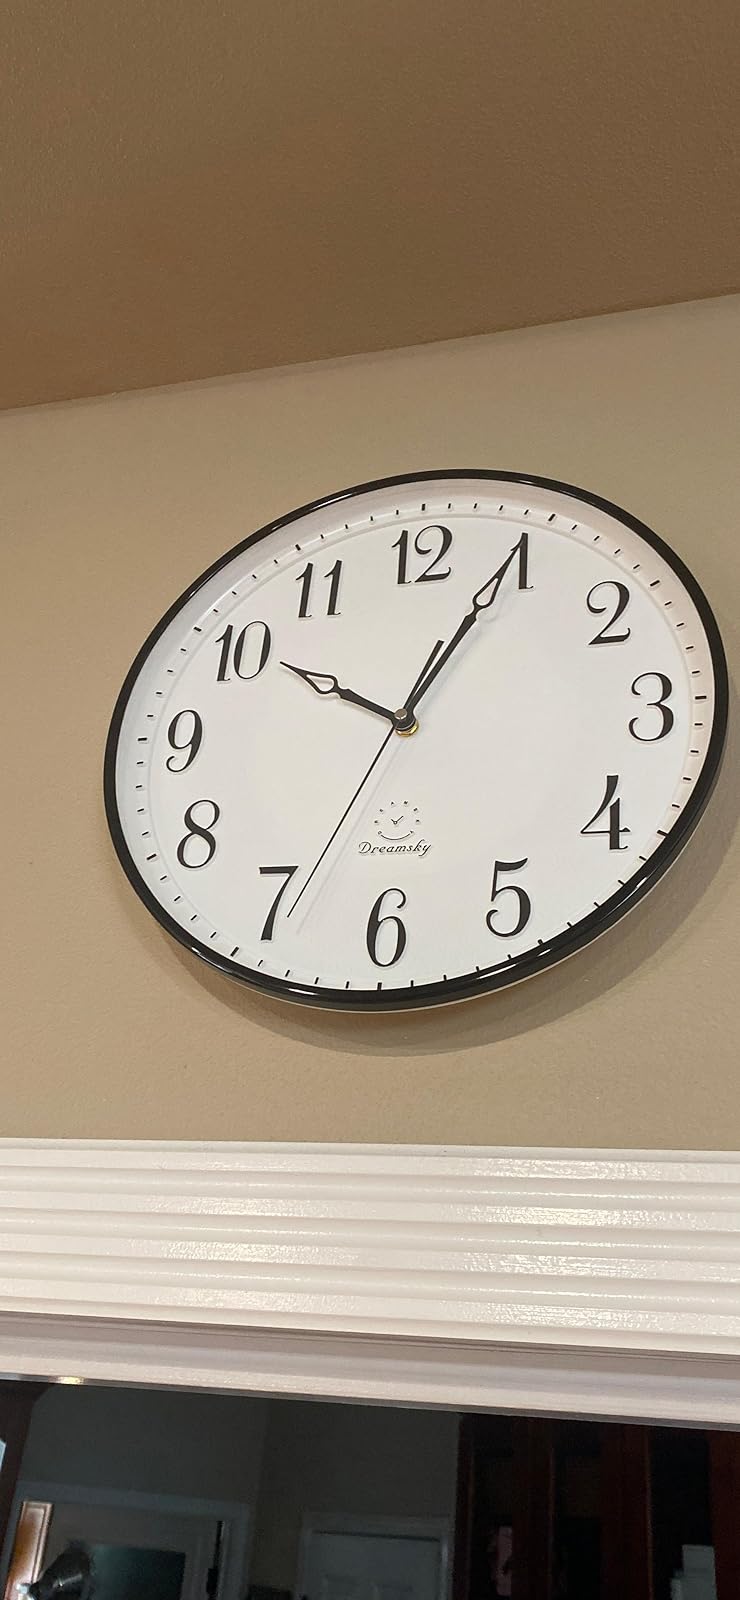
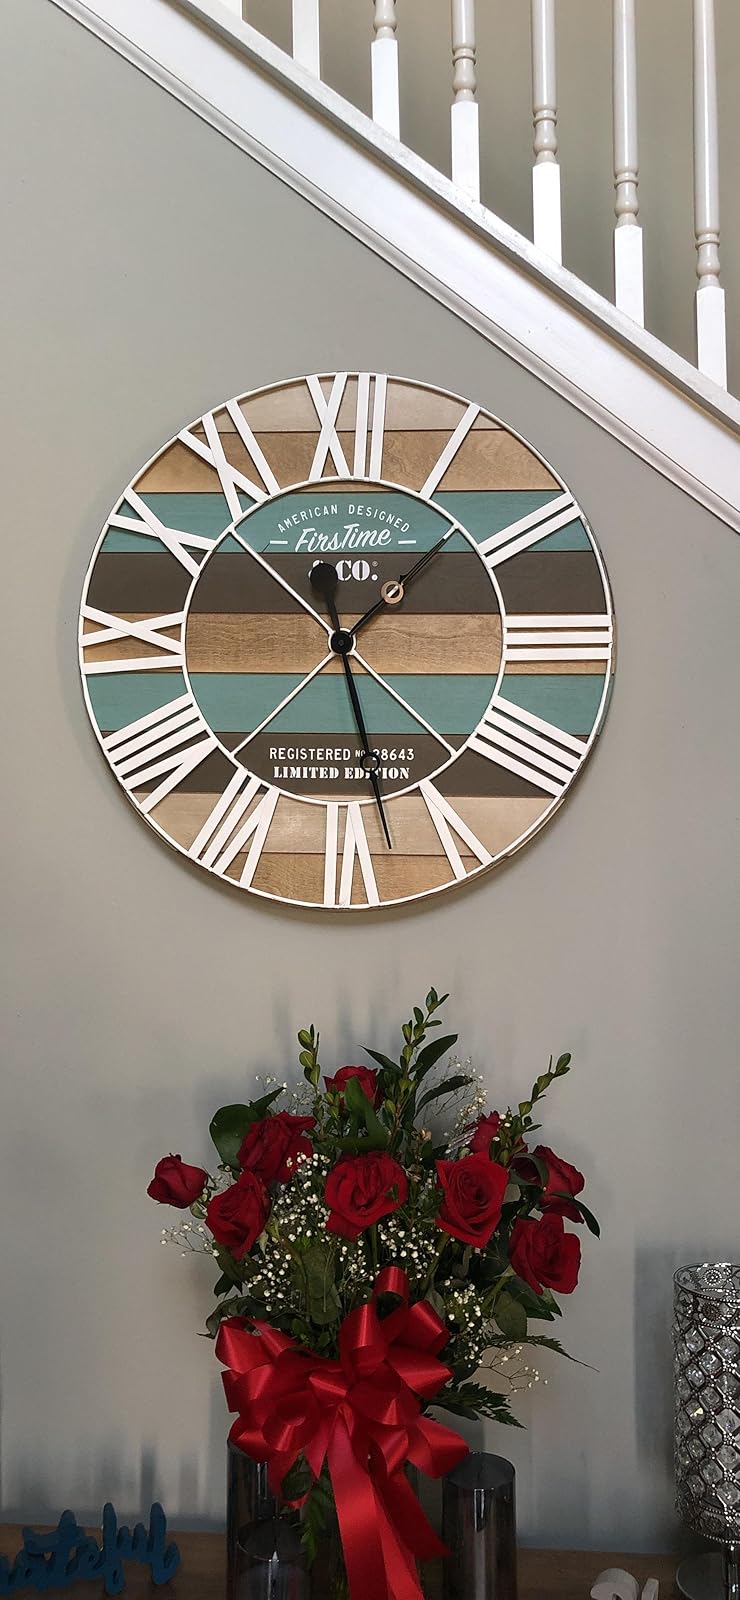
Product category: clock
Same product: no